List of equipment of the Republic of China Army

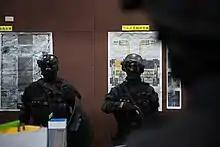
ROCA Special Force Team ASSC 2

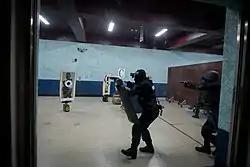
ROCA Special Force Team ASSC 2

Below is a list of equipment used by the Republic of China Army (commonly known as the Taiwanese Army).